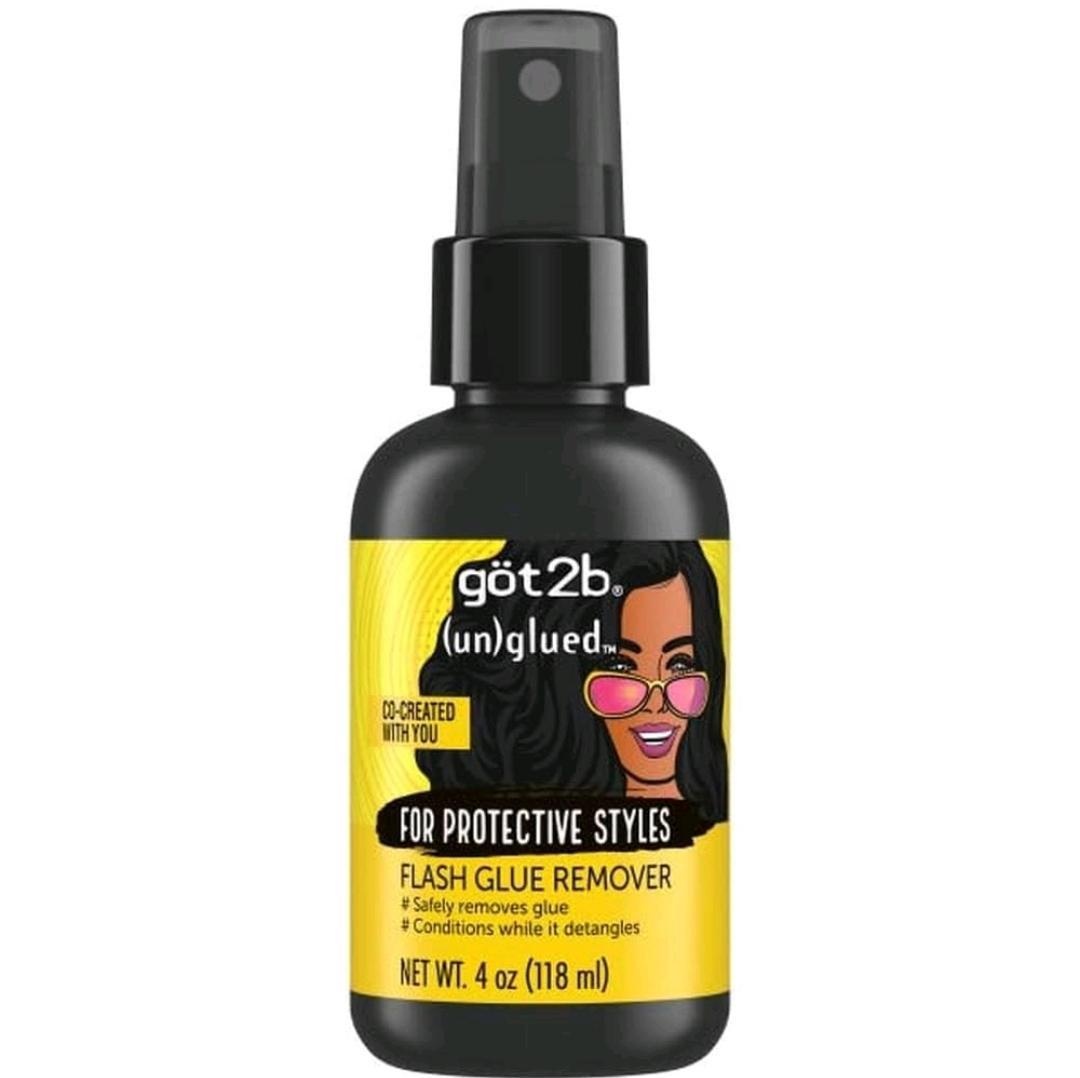
got 2b (un) glued
Brand: T & S Beauty Supply
Glue Remover Safely removes glue Conditions while it detangles
Category: Health & Beauty > Personal Care > Hair Care > Hair Color Removers